Los Angeles Kings

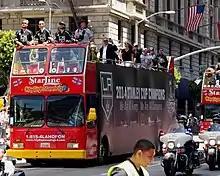
Parade held for the 2013–14 Kings team, shortly after they won their second Stanley Cup.

Due to the 2012–13 NHL lockout, the 2012–13 NHL season began on January 19, 2013, and was shortened to 48 games. The Kings finished the season as the fifth seed in the West and began the defense of the Cup on the road against the St. Louis Blues, who they swept in the 2012 playoffs. After losing the first two games, the Kings won four in a row to eliminate the Blues in six games. In the second round, they then played a very tough San Jose Sharks team, this time with home-ice advantage. In the first game, Jarret Stoll suffered an injury from the Sharks' Raffi Torres, who ended up being suspended for the rest of the series. The Kings eventually won in seven games. In the conference finals, they faced the number one seed in the West and Presidents' Trophy winning-Chicago Blackhawks. After dropping the first two games, the Kings won game 3 with Jeff Carter suffering an injury from Blackhawks defenseman Duncan Keith, who was suspended for game 4 as a result. After losing game 4, the Kings battled the Blackhawks through two overtime periods in game 5, with Patrick Kane eventually scoring the game-winning goal that won the game and the series, sending the Blackhawks to the 2013 Stanley Cup Final against the Boston Bruins (whom they defeated in six games for their second Stanley Cup in four seasons) and ending the Kings' season.